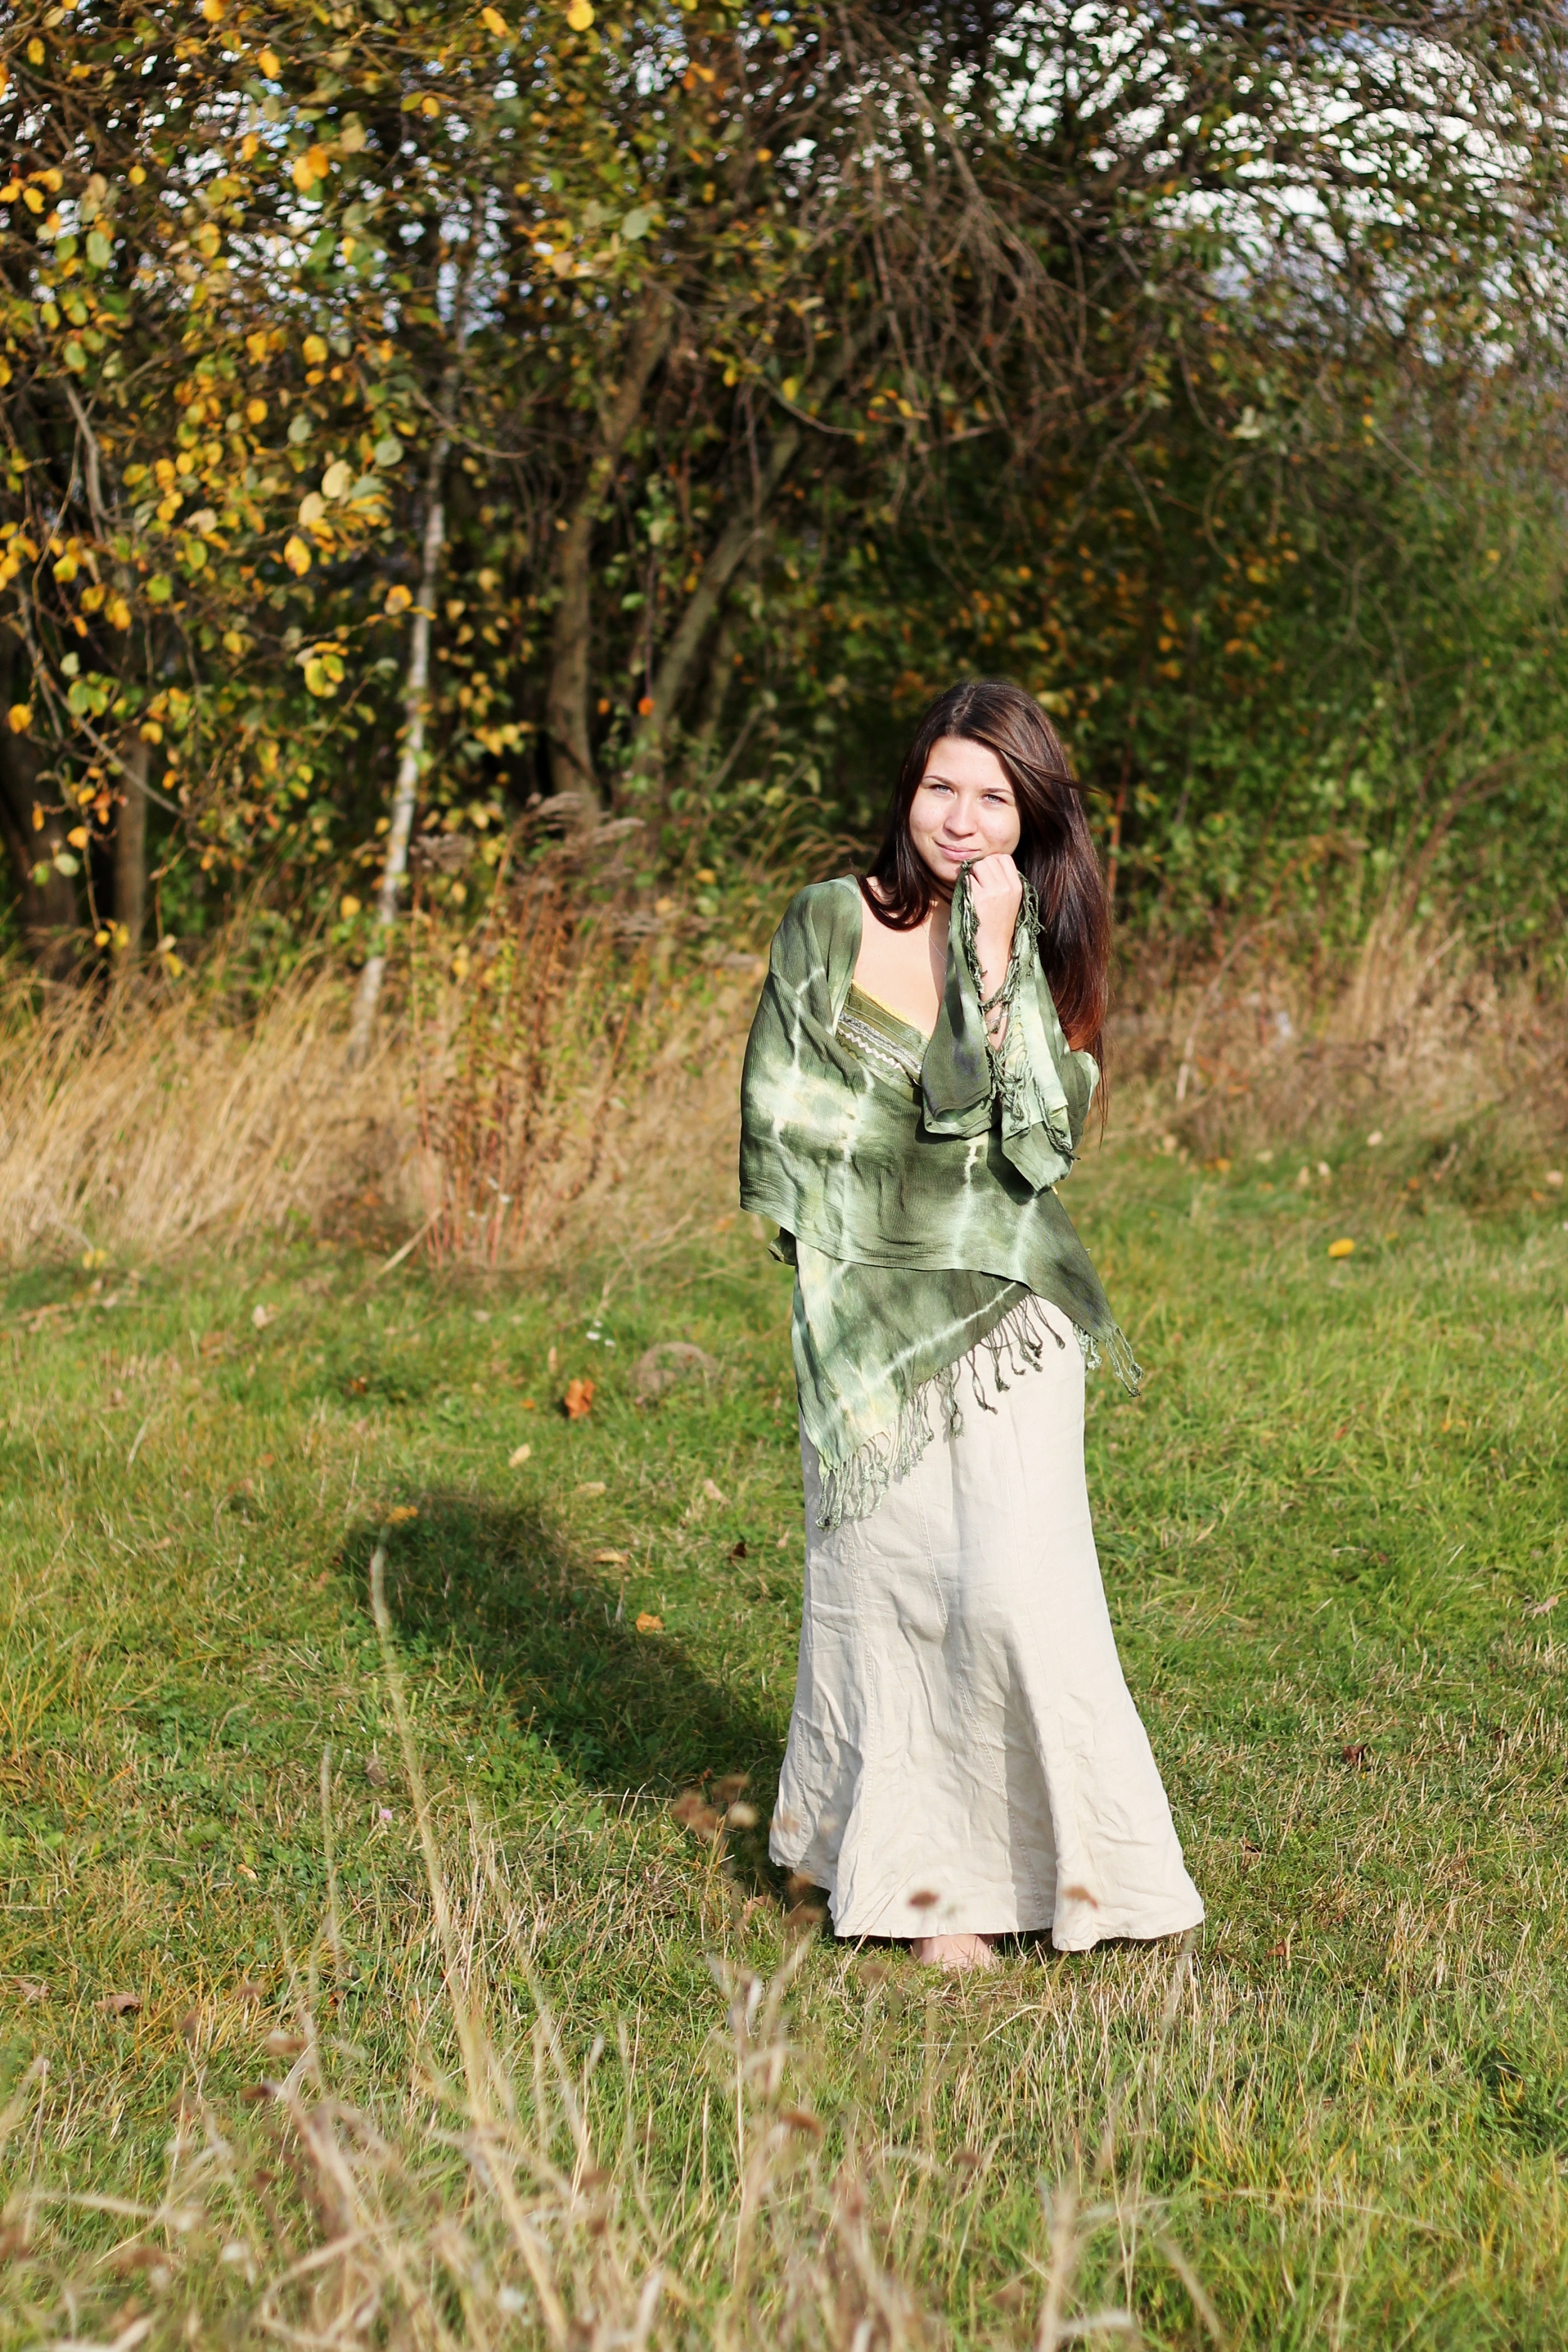
nature, girl, woman, spring, green, autumn, peace, ceremony, one, woodland, fairy